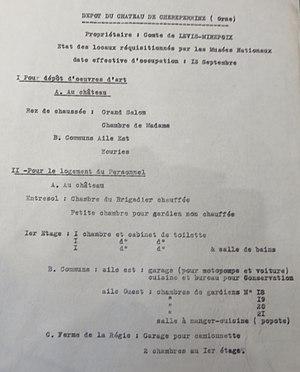
Note dactylographiée de l'administration des musées relative au château de Chèreperrine
Le château de Chèreperrine est situé dans la commune d'Origny-le-Roux, dans le département de l'Orne, en région Normandie. Sa construction remonte à l'année 1704. Il est inscrit, depuis le 21 novembre 1989, au titre des monuments historiques. En partie détruit par un incendie en 1924, il a été amputé d'un tiers de sa largeur et de son étage sous toiture. Il a conservé sa cour d'honneur délimitée par des douves sèches, ses dépendances dont l'une héberge la chapelle privée, sa glacière et son parc de 30 hectares.